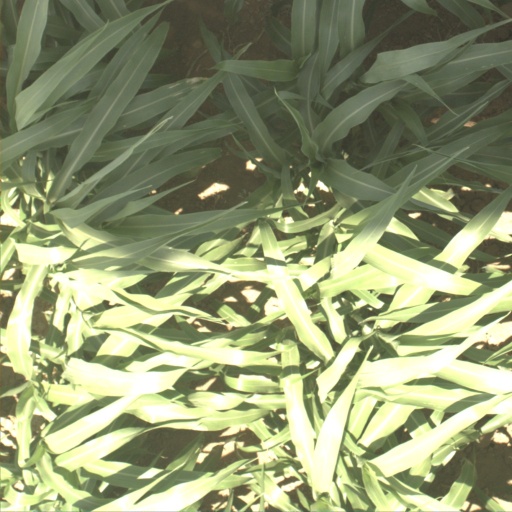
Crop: sorghum